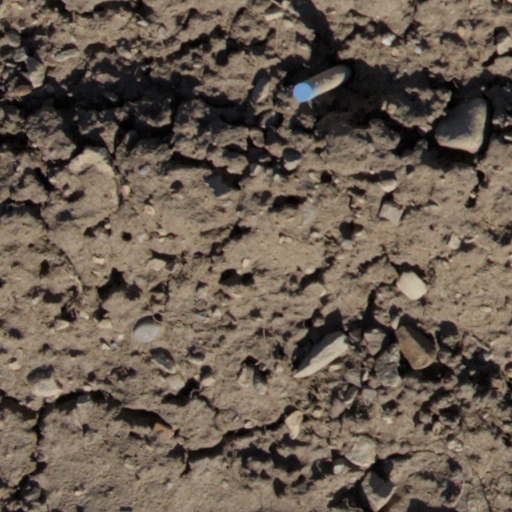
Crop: wheat